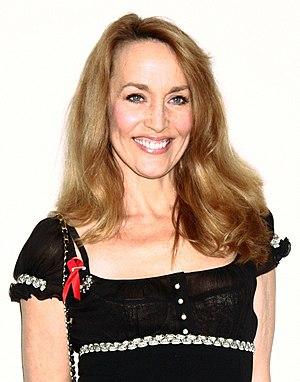
Cet article dresse une liste de jumeaux célèbres, laquelle inclut aussi des naissances multiples, des frères ou sœurs siamois, de célèbres jumeaux contemporains, des jumeaux sportifs, des jumeaux mythologiques, des jumeaux historiques, des jumeaux fictifs, des célébrités ayant un jumeau et des records établis par des jumeaux.
Jerry Faye Hall, née le 2 juillet 1956 à Gonzales, est un mannequin et une actrice américaine, surtout connue pour sa longue relation avec Mick Jagger et les quatre enfants qu'elle a eus avec lui. Jerry Hall a épousé le 3 mars 2016 à Londres, le milliardaire Rupert Murdoch.